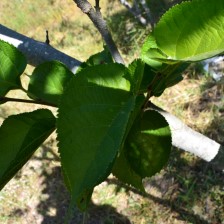
Variety: TaiwanStraberry